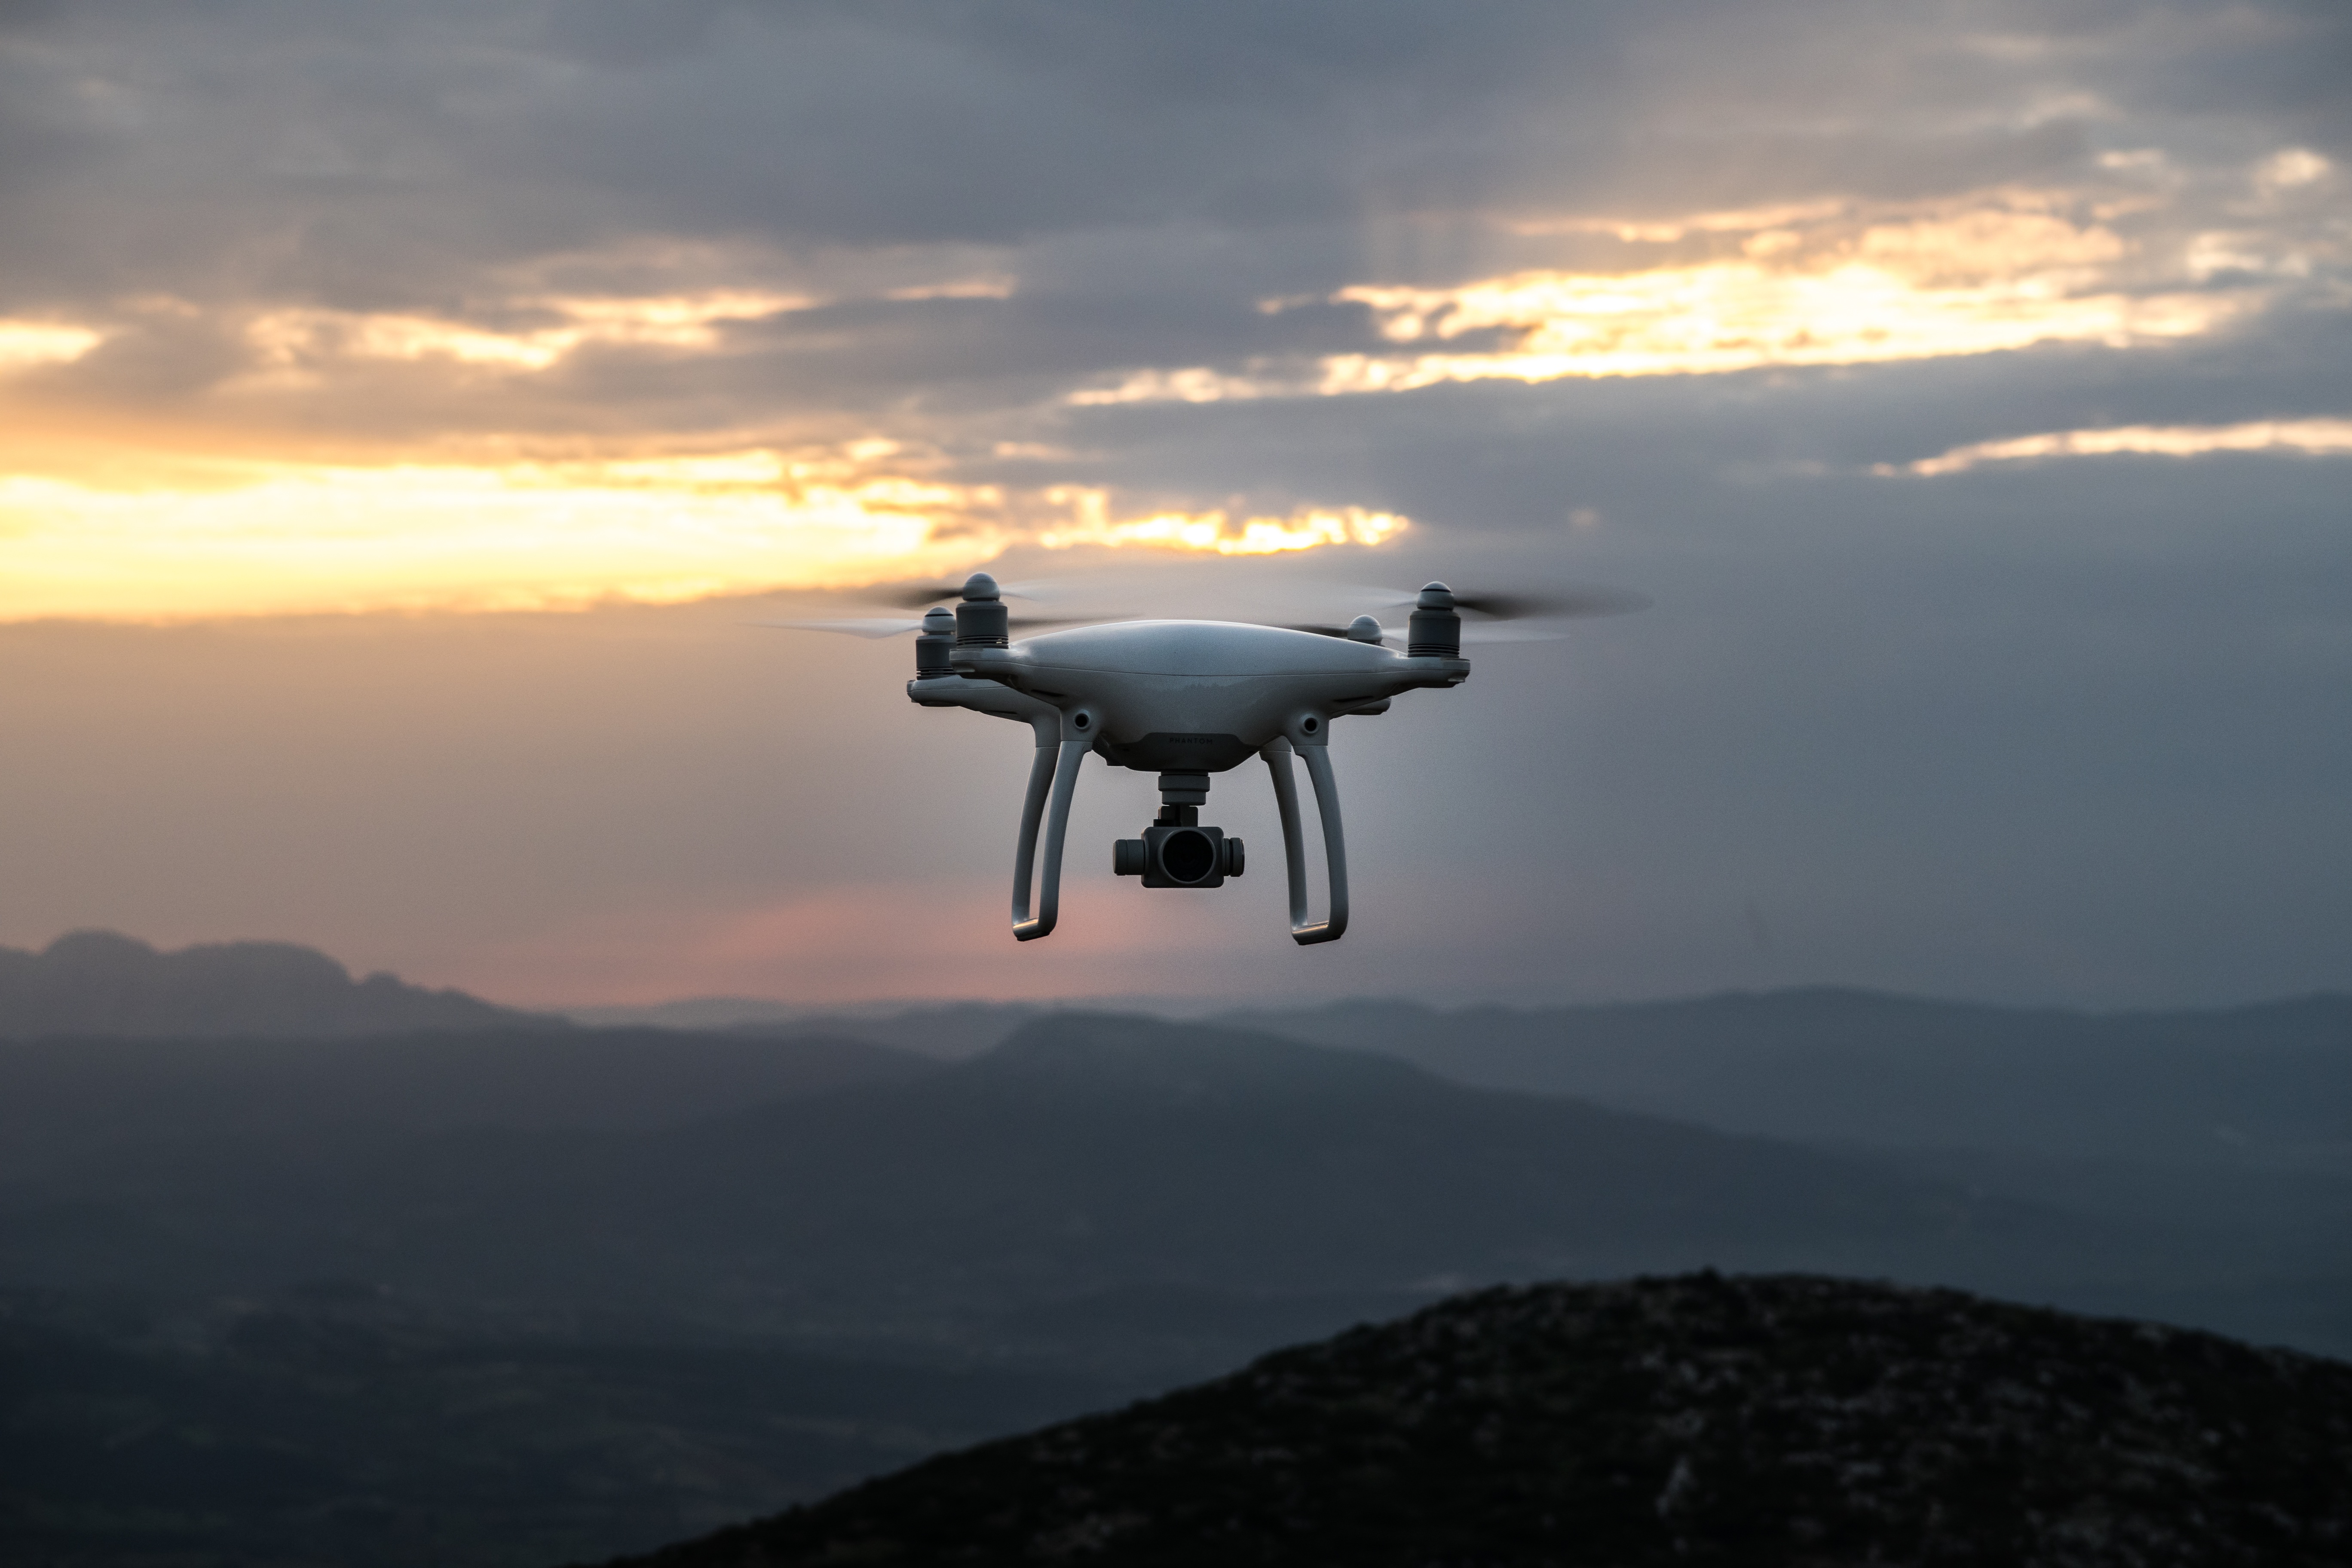
horizon, mountain, wing, cloud, sunrise, sunset, dawn, airplane, aircraft, dusk, vehicle, aviation, flight, drone, atmosphere of earth